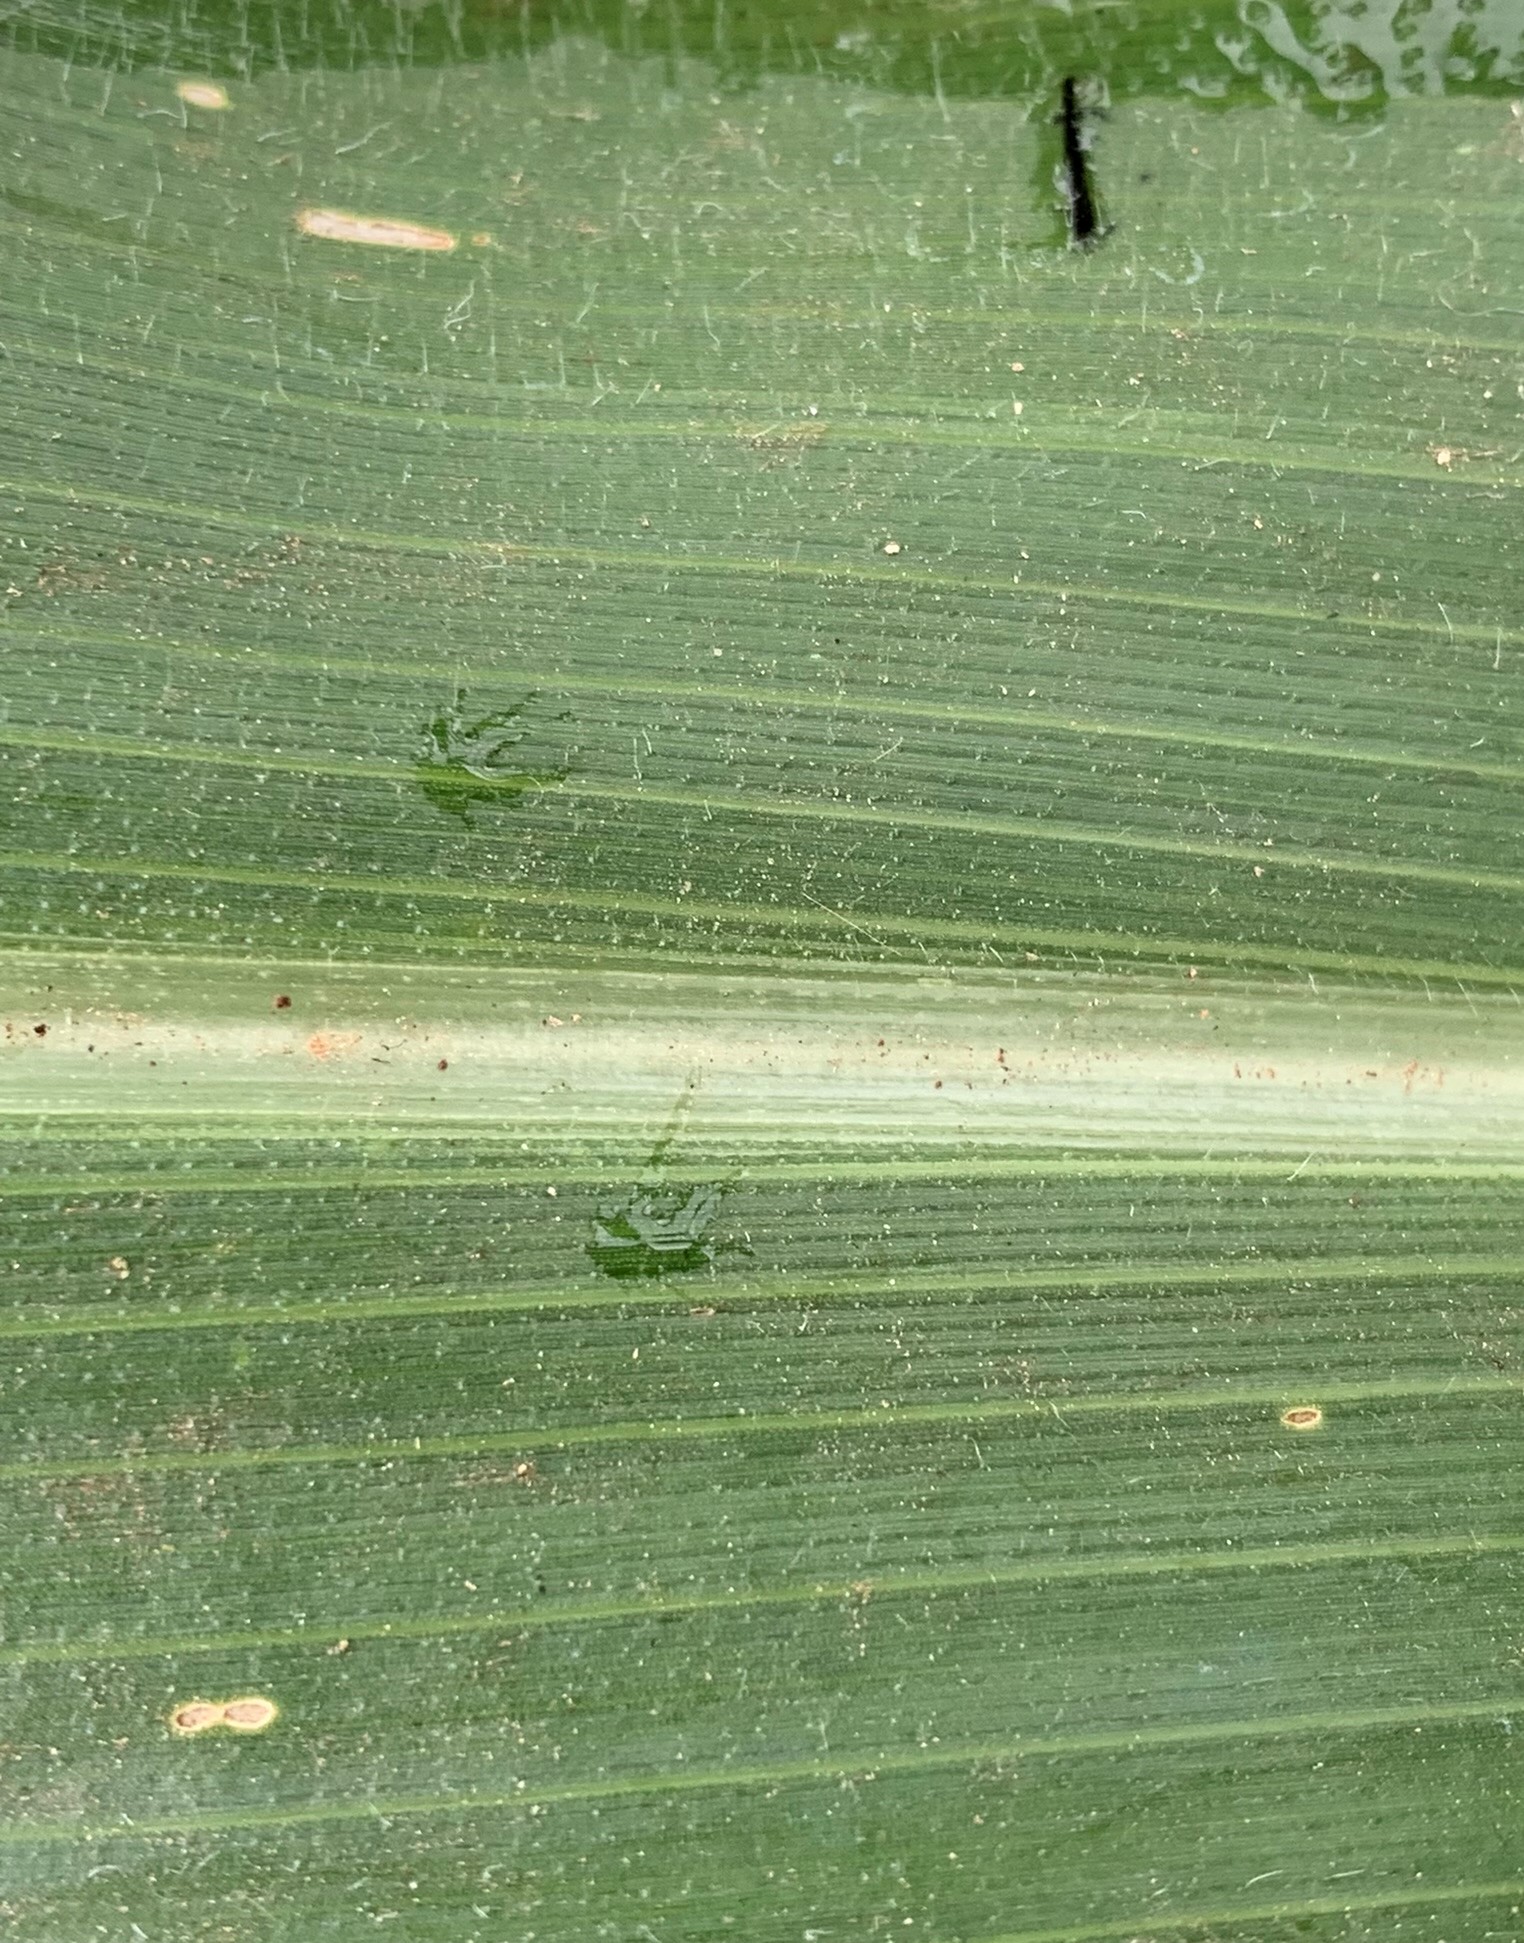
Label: Healthy